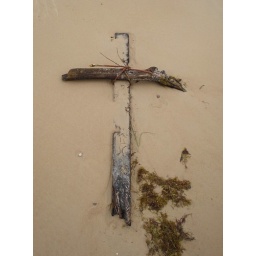
Wooden cross in the sand